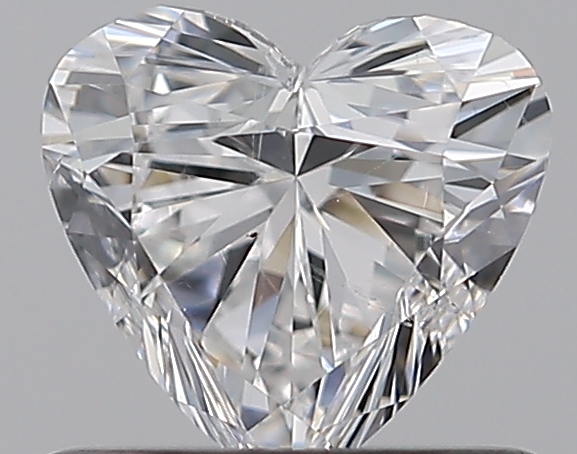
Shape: heart
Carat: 0.61
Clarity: SI1
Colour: E
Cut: VG
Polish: EX
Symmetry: VG
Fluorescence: N
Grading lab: GIA
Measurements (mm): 5.49 x 5.85 x 3.34